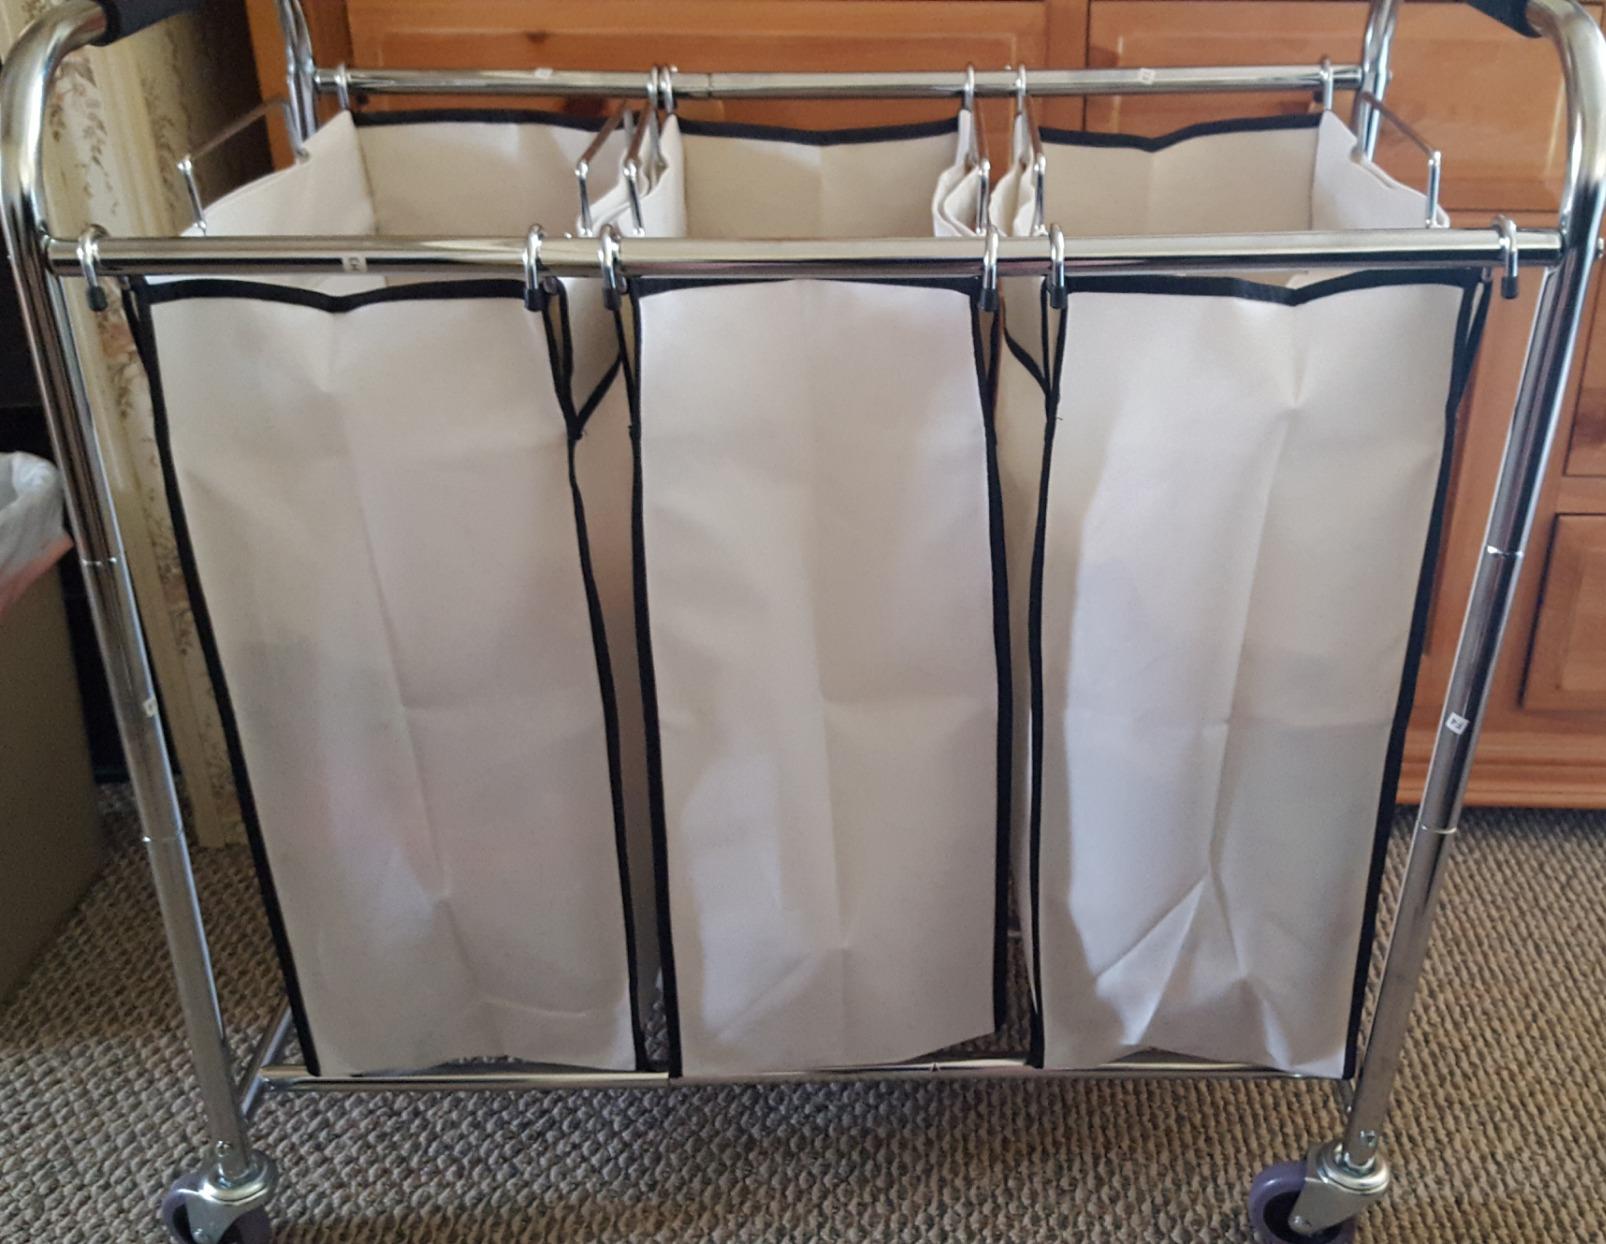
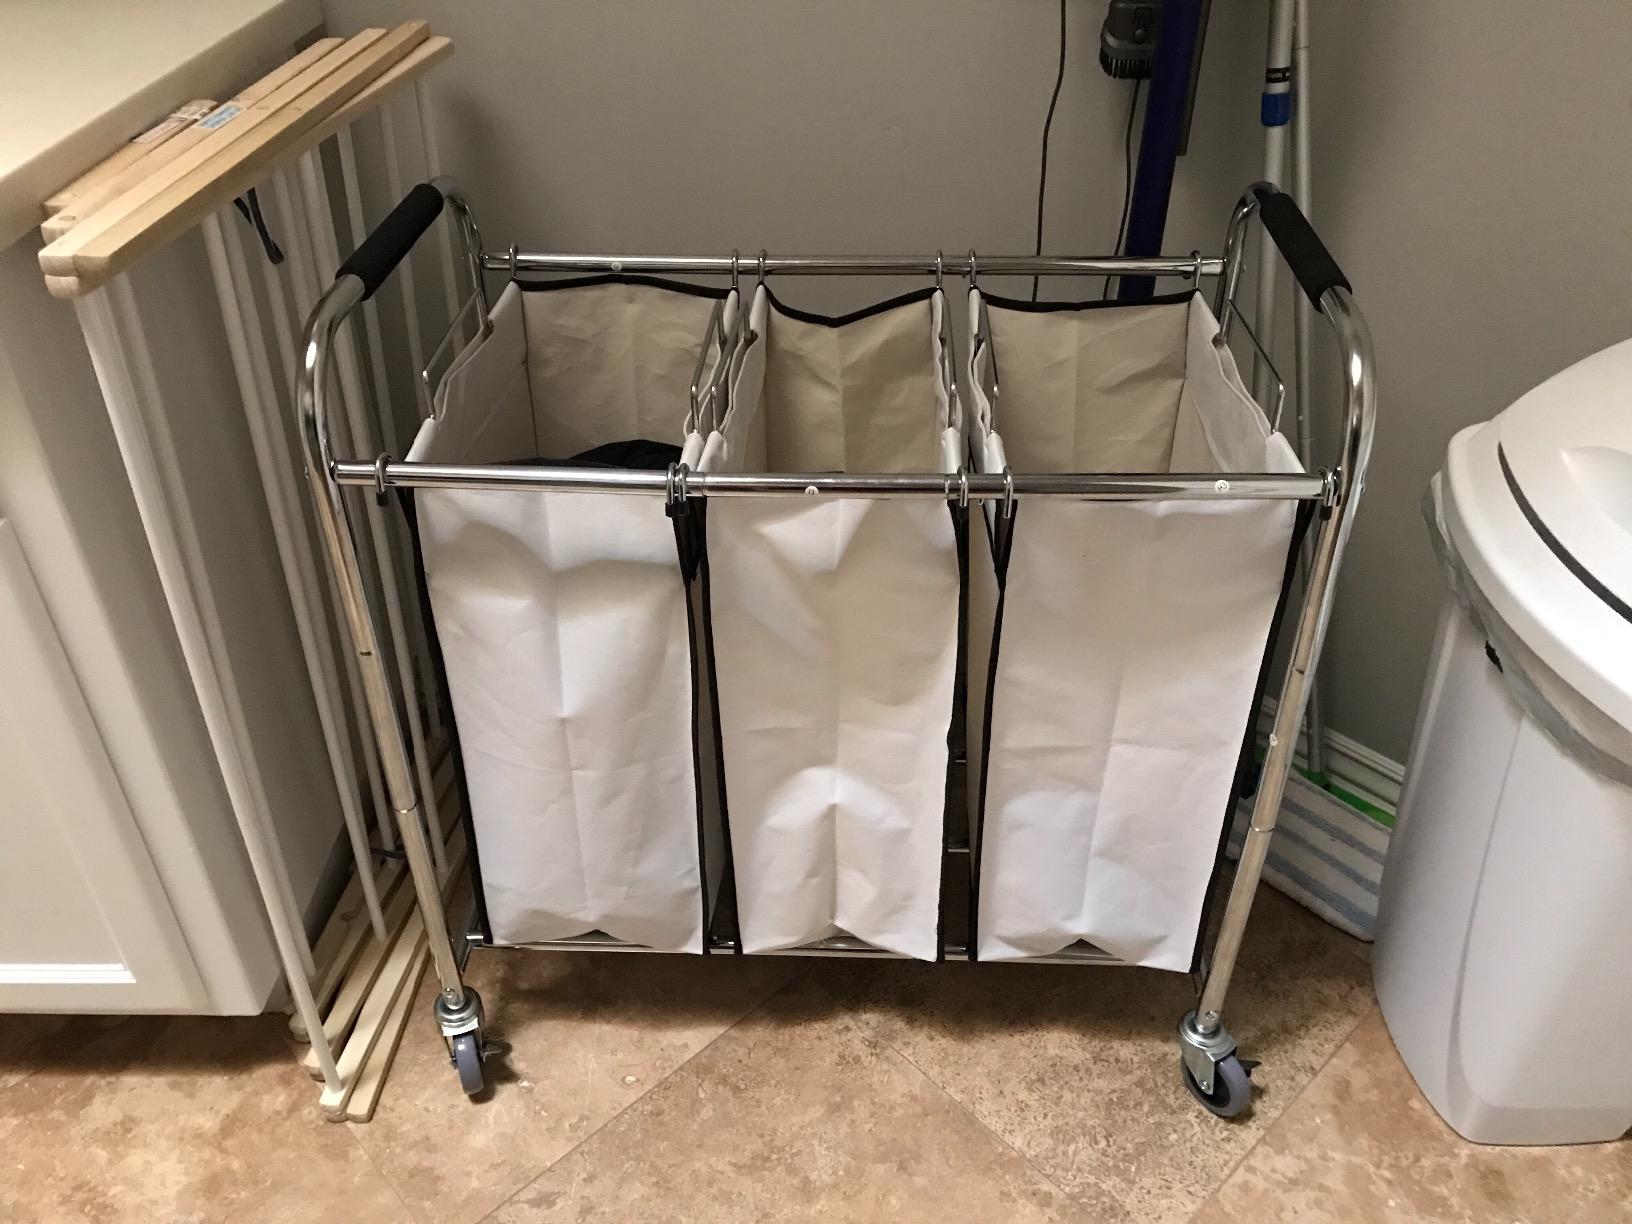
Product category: items_hamper
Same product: yes